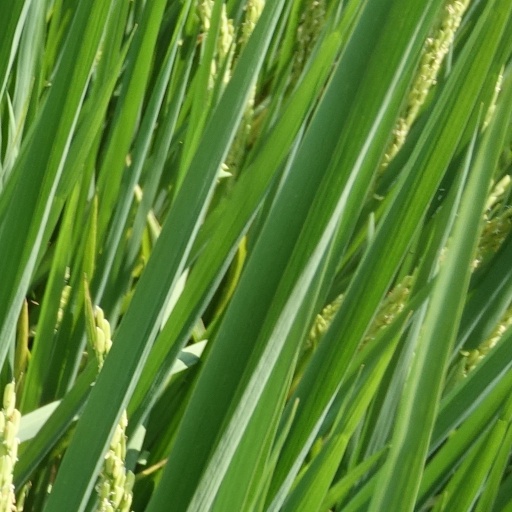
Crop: rice